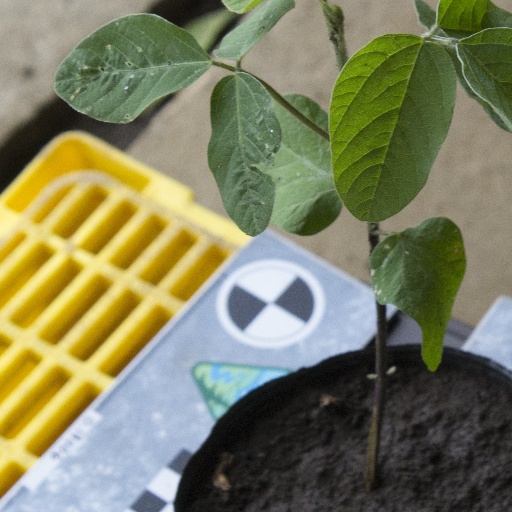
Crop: soybean